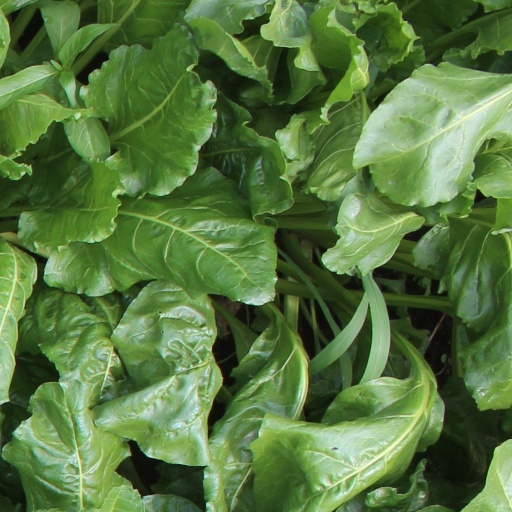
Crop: sugar beet